Gulf St Vincent

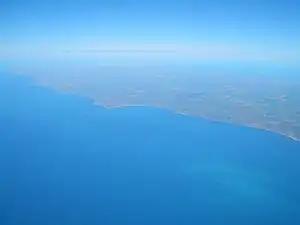
Gulf St Vincent (foreground) and Yorke Peninsula, facing south west

Gulf St Vincent, sometimes referred to as St Vincent Gulf, St Vincent's Gulf or Gulf of St Vincent, is the eastern of two large inlets of water on the southern coast of Australia, in the state of South Australia, the other being the larger Spencer Gulf, from which it is separated by Yorke Peninsula. On its eastern side the gulf is bordered by the Adelaide Plains and the Fleurieu Peninsula.